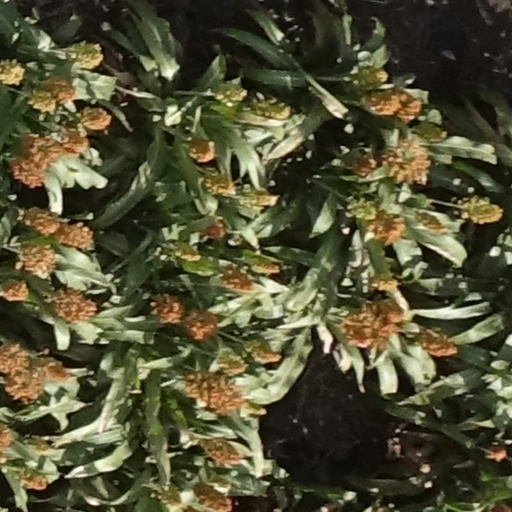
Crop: sorghum